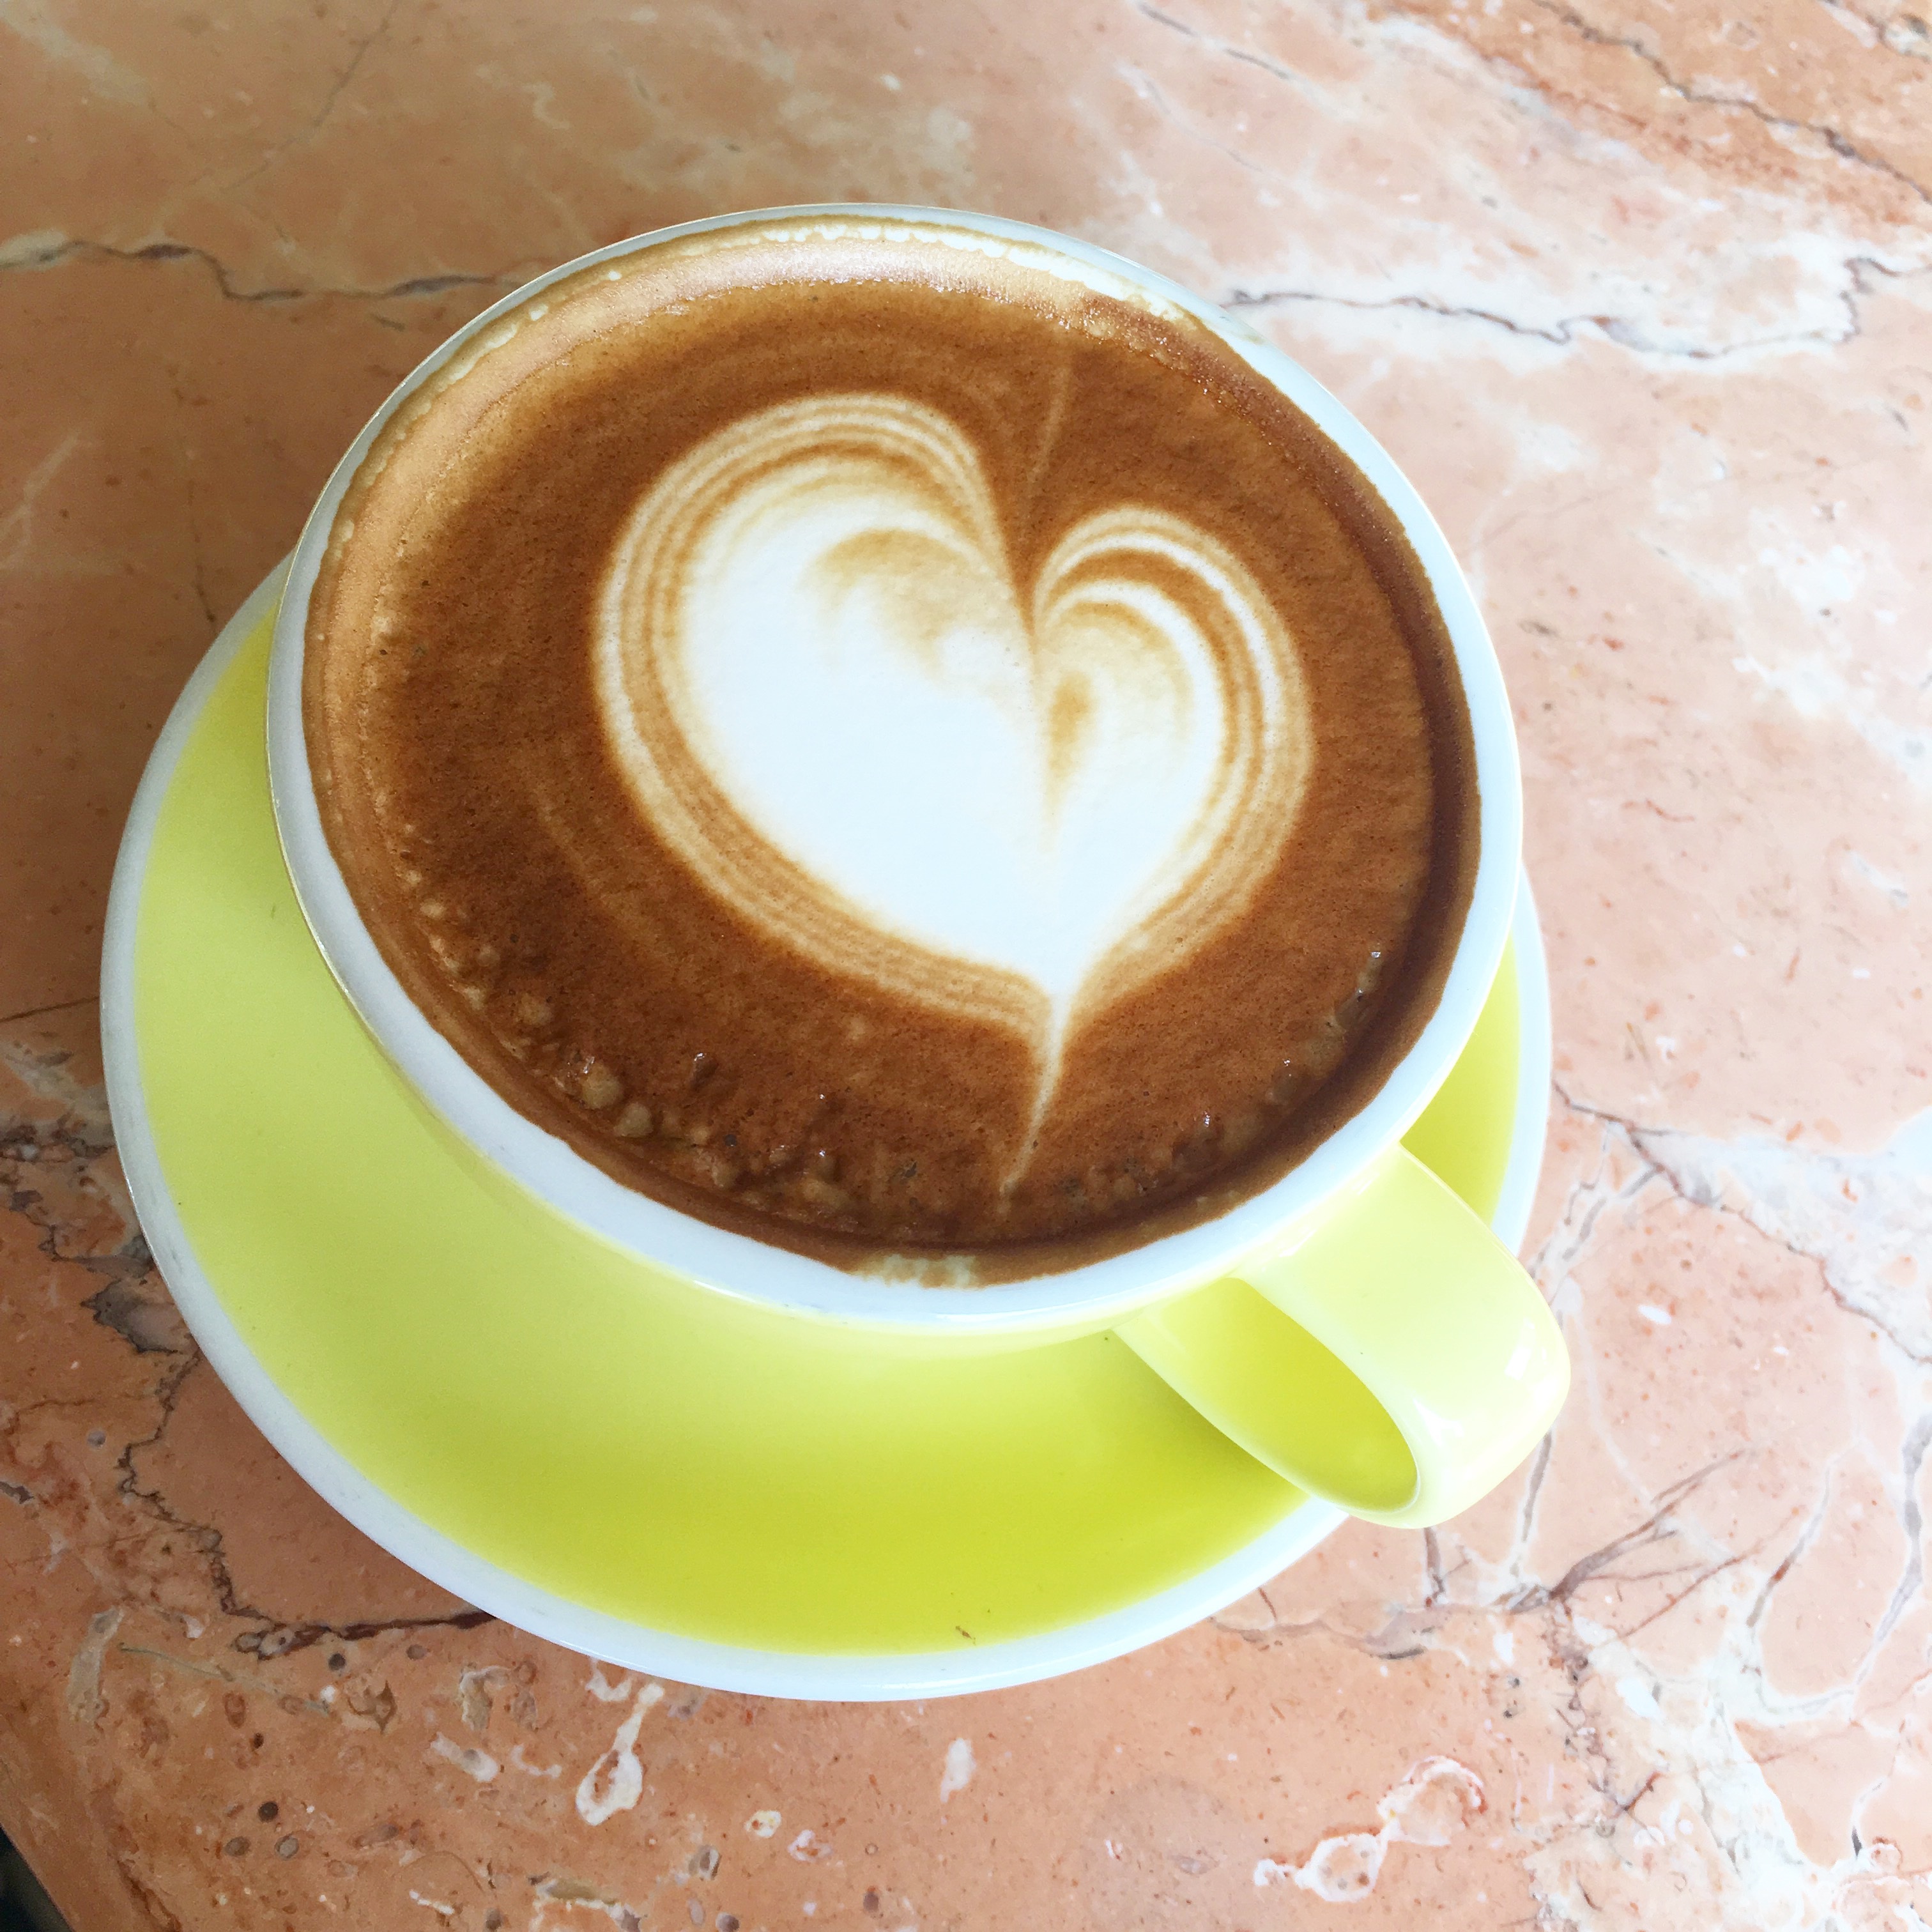
cafe, coffee, white, morning, foam, aroma, cup, latte, cappuccino, food, brown, beverage, drink, black, breakfast, chocolate, milk, espresso, mug, coffee cup, caffeine, froth, design, hot, tasty, latte art, mocha, flat white, caff macchiato, latte foam, latte art heart, latte coffee, latte cup, cafe au lait